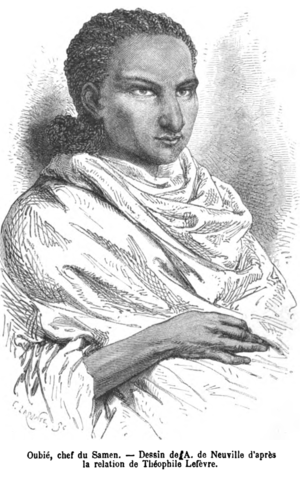
La source de l'image est le Tour Du Monde XX, 1869 - Deuxieme Semestere C'est une image de Ras Wube. Español: El source es El 'Tour Du Monde XX, 1869 - Deuxieme Semester'. Esta una fotografia de Ras Wube.